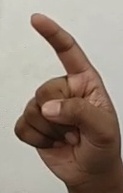
ASL sign: Z